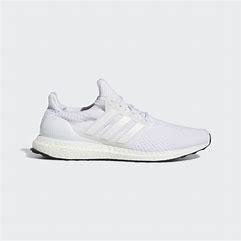
Brand: Adidas
Model: Ultraboost 5 DNA